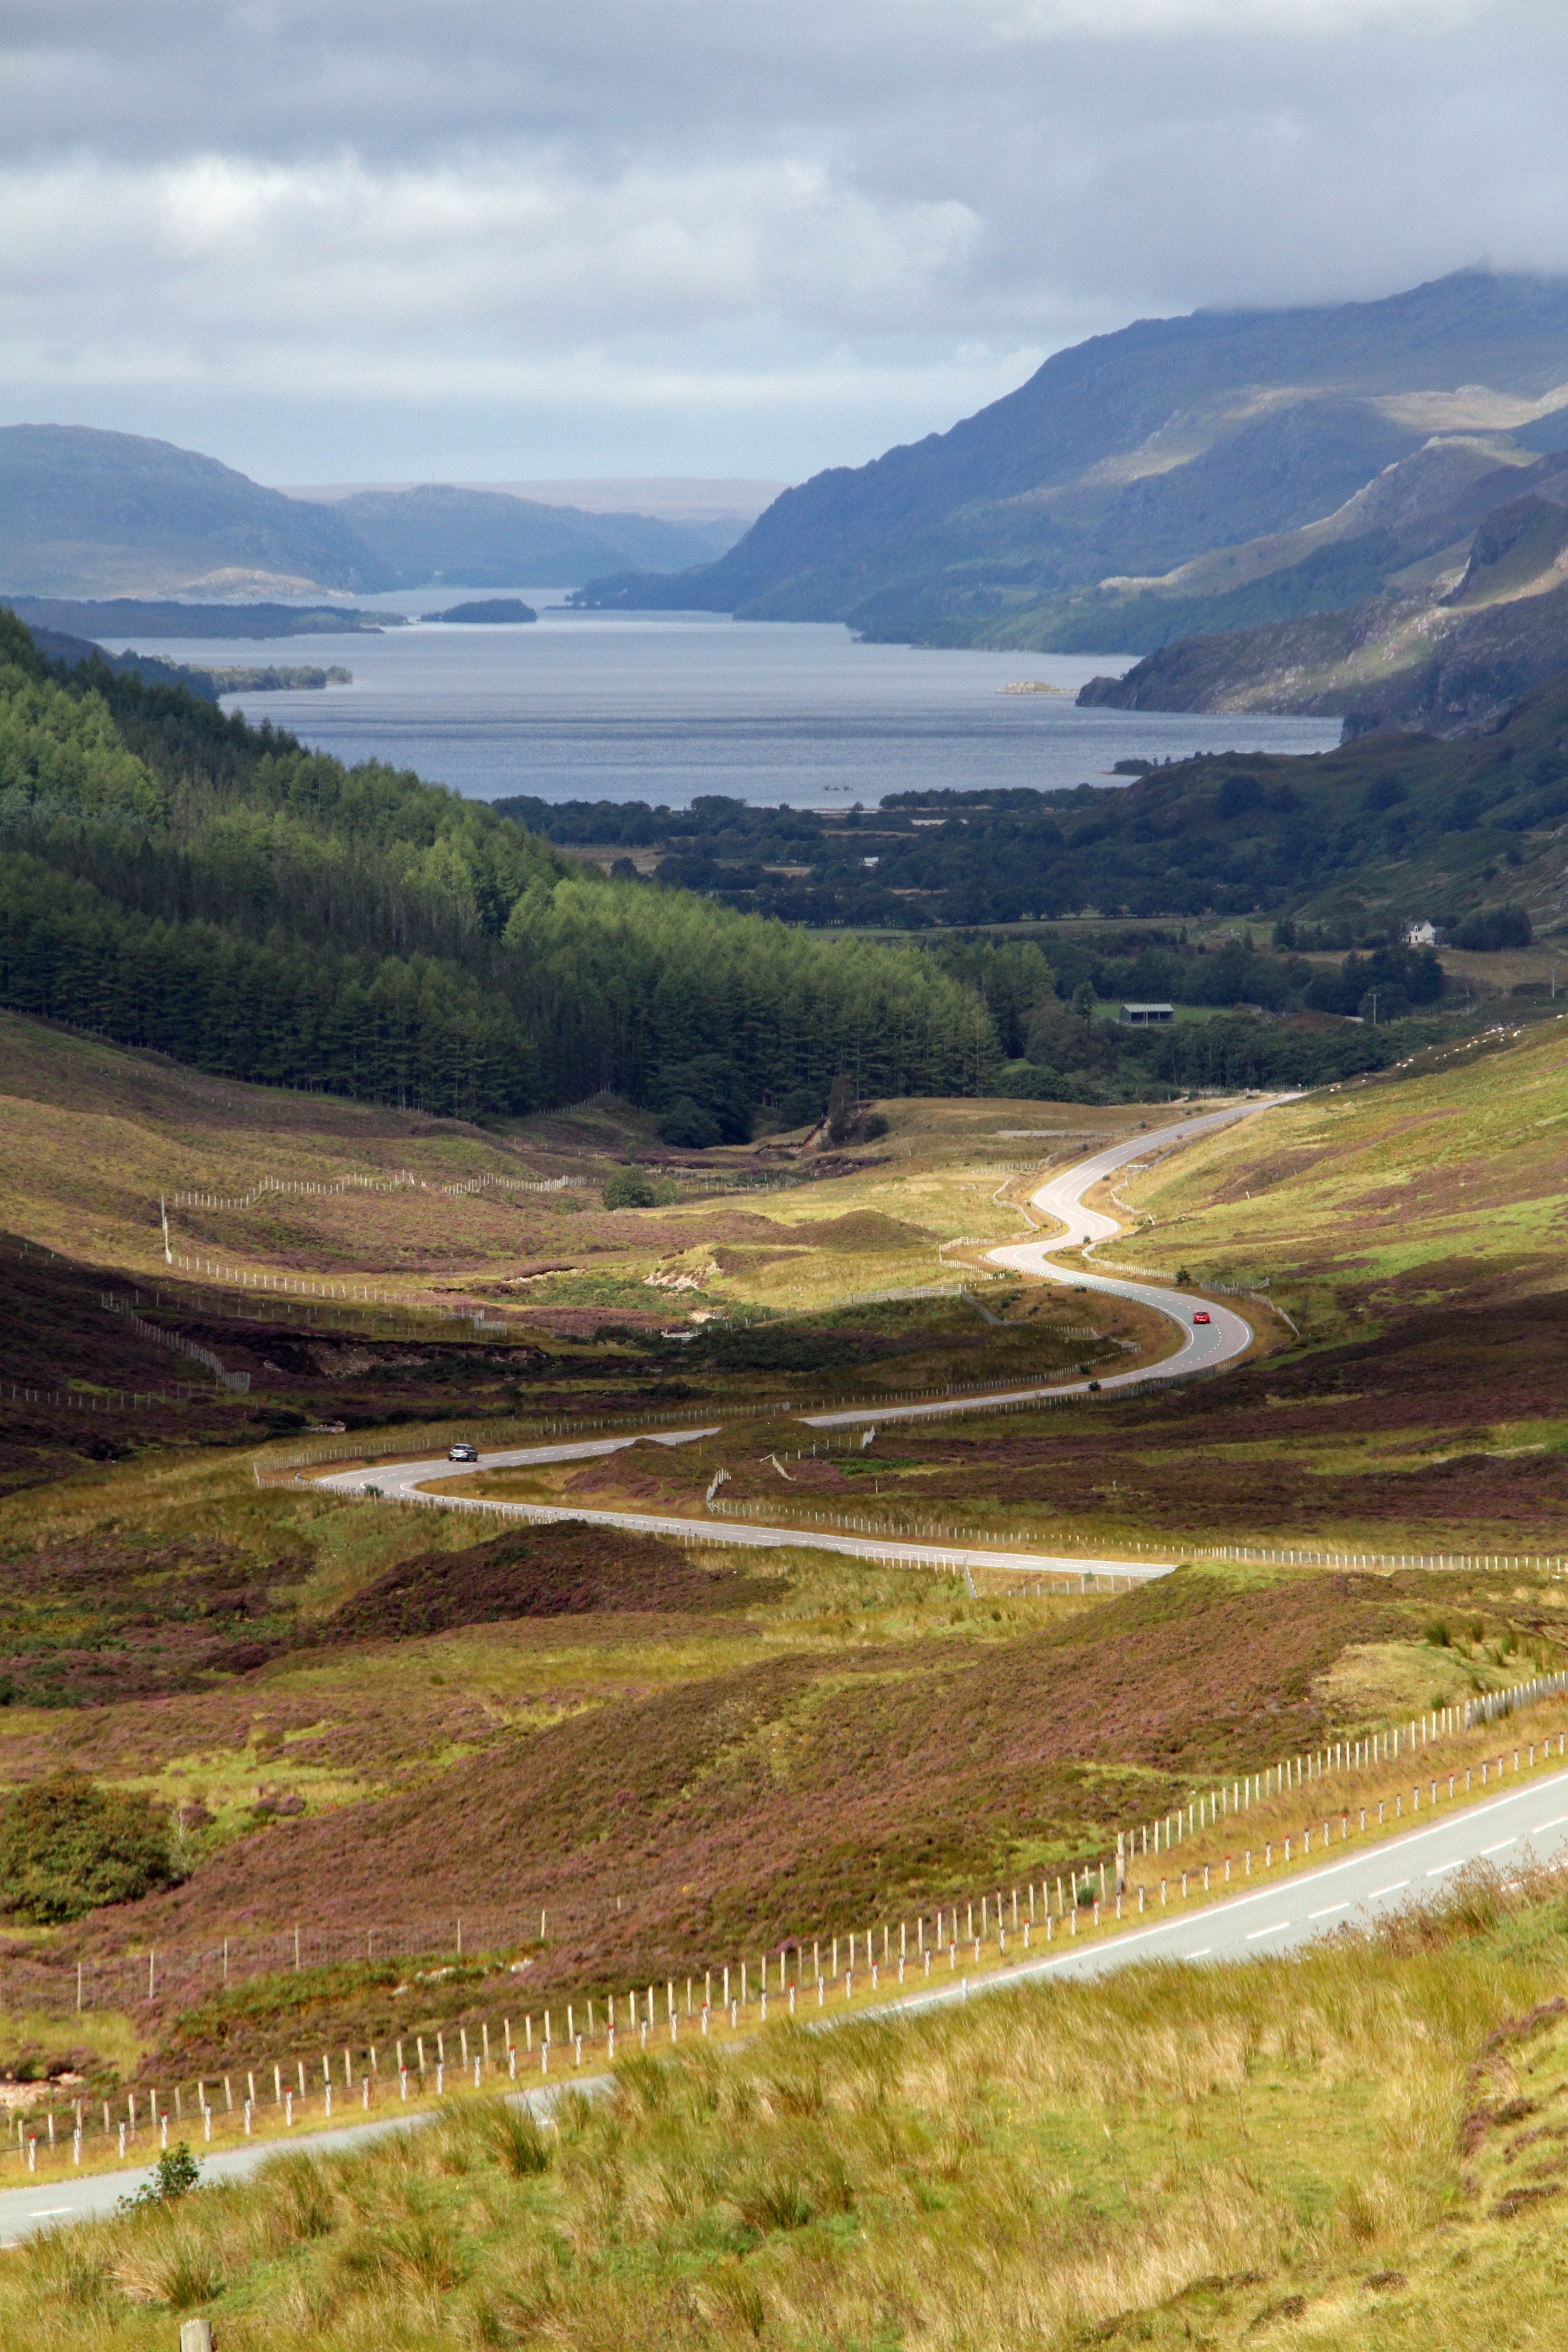
landscape, wilderness, mountain, road, field, meadow, hill, lake, valley, mountain range, rural, reservoir, highland, ridge, plain, grassland, plateau, scotland, fell, loch, ecosystem, rural area, landform, mountain pass, isle of sky, geographical feature, mountainous landforms